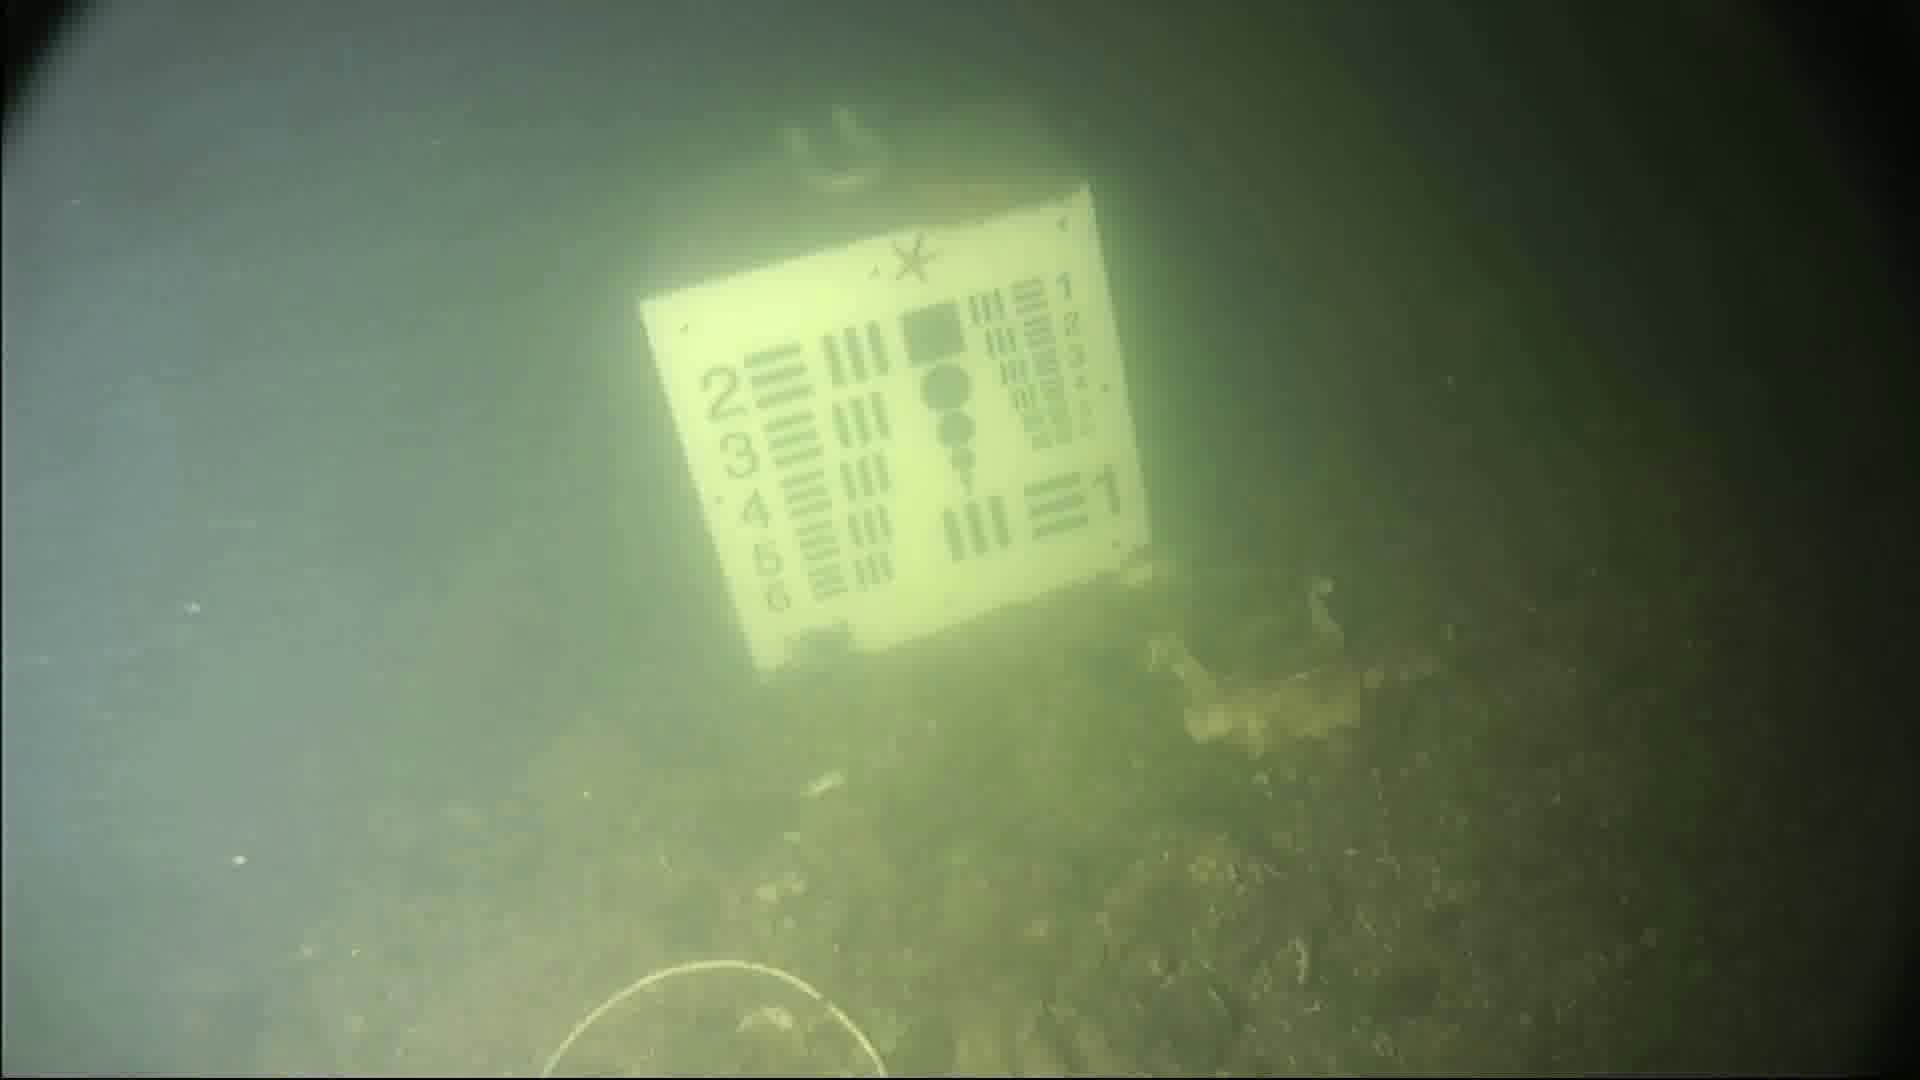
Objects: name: starfish
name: crab